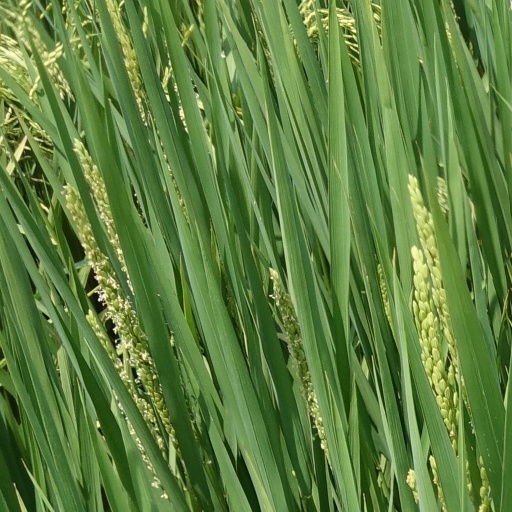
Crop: rice